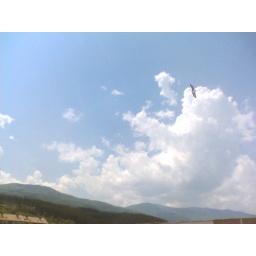
A big cloud & bird in flight